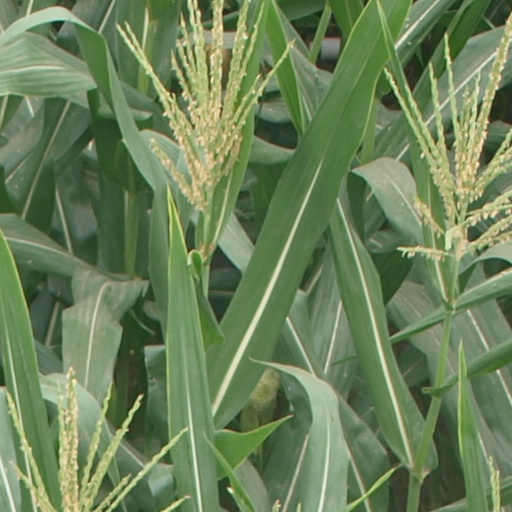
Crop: maize; corn